Eduardo Acevedo Maturana

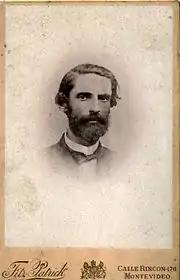
Eduardo Acevedo Maturana.

Eduardo Acevedo Maturana (Montevideo, 1815 – 1863) was a Uruguayan jurist and politician.